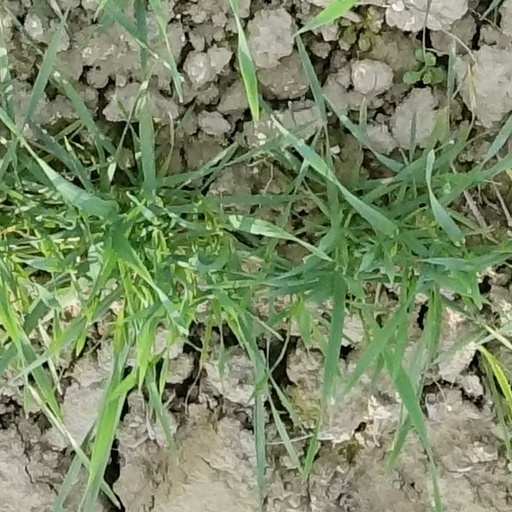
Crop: wheat